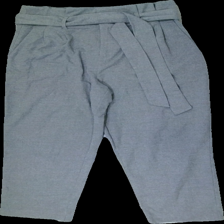
View: front
Type: Trousers
Category: Ladies
Brand: H&M
Colors: Grey
Material: 62% polyester, 36% viscose, 2% elastane
Cut: Regular
Size: 38
Price range: 50-100
Recommended usage: Reuse
Description: Grey trousers for women by H&M, size 38.